Roman Catholic Diocese of Portland

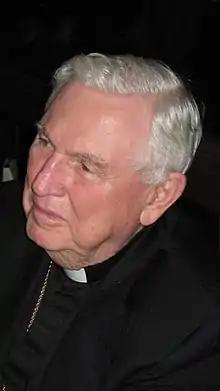
Archbishop Emeritus Gerety (2009)

Auxiliary Bishop John Murray of the Archdiocese of Hartford was appointed by Pope Pius XI in 1925 as bishop of Portland. In 1928, the pope renamed the Diocese of Portland as the Diocese of Portland in Maine. This action was to avoid confusion with the newly erected Archdiocese of Portland in Portland, Oregon.